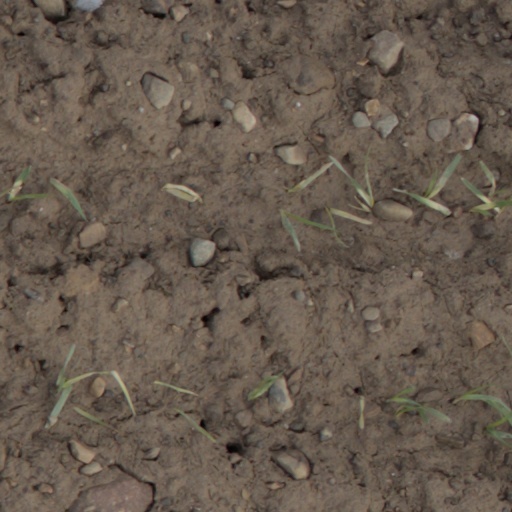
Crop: wheat